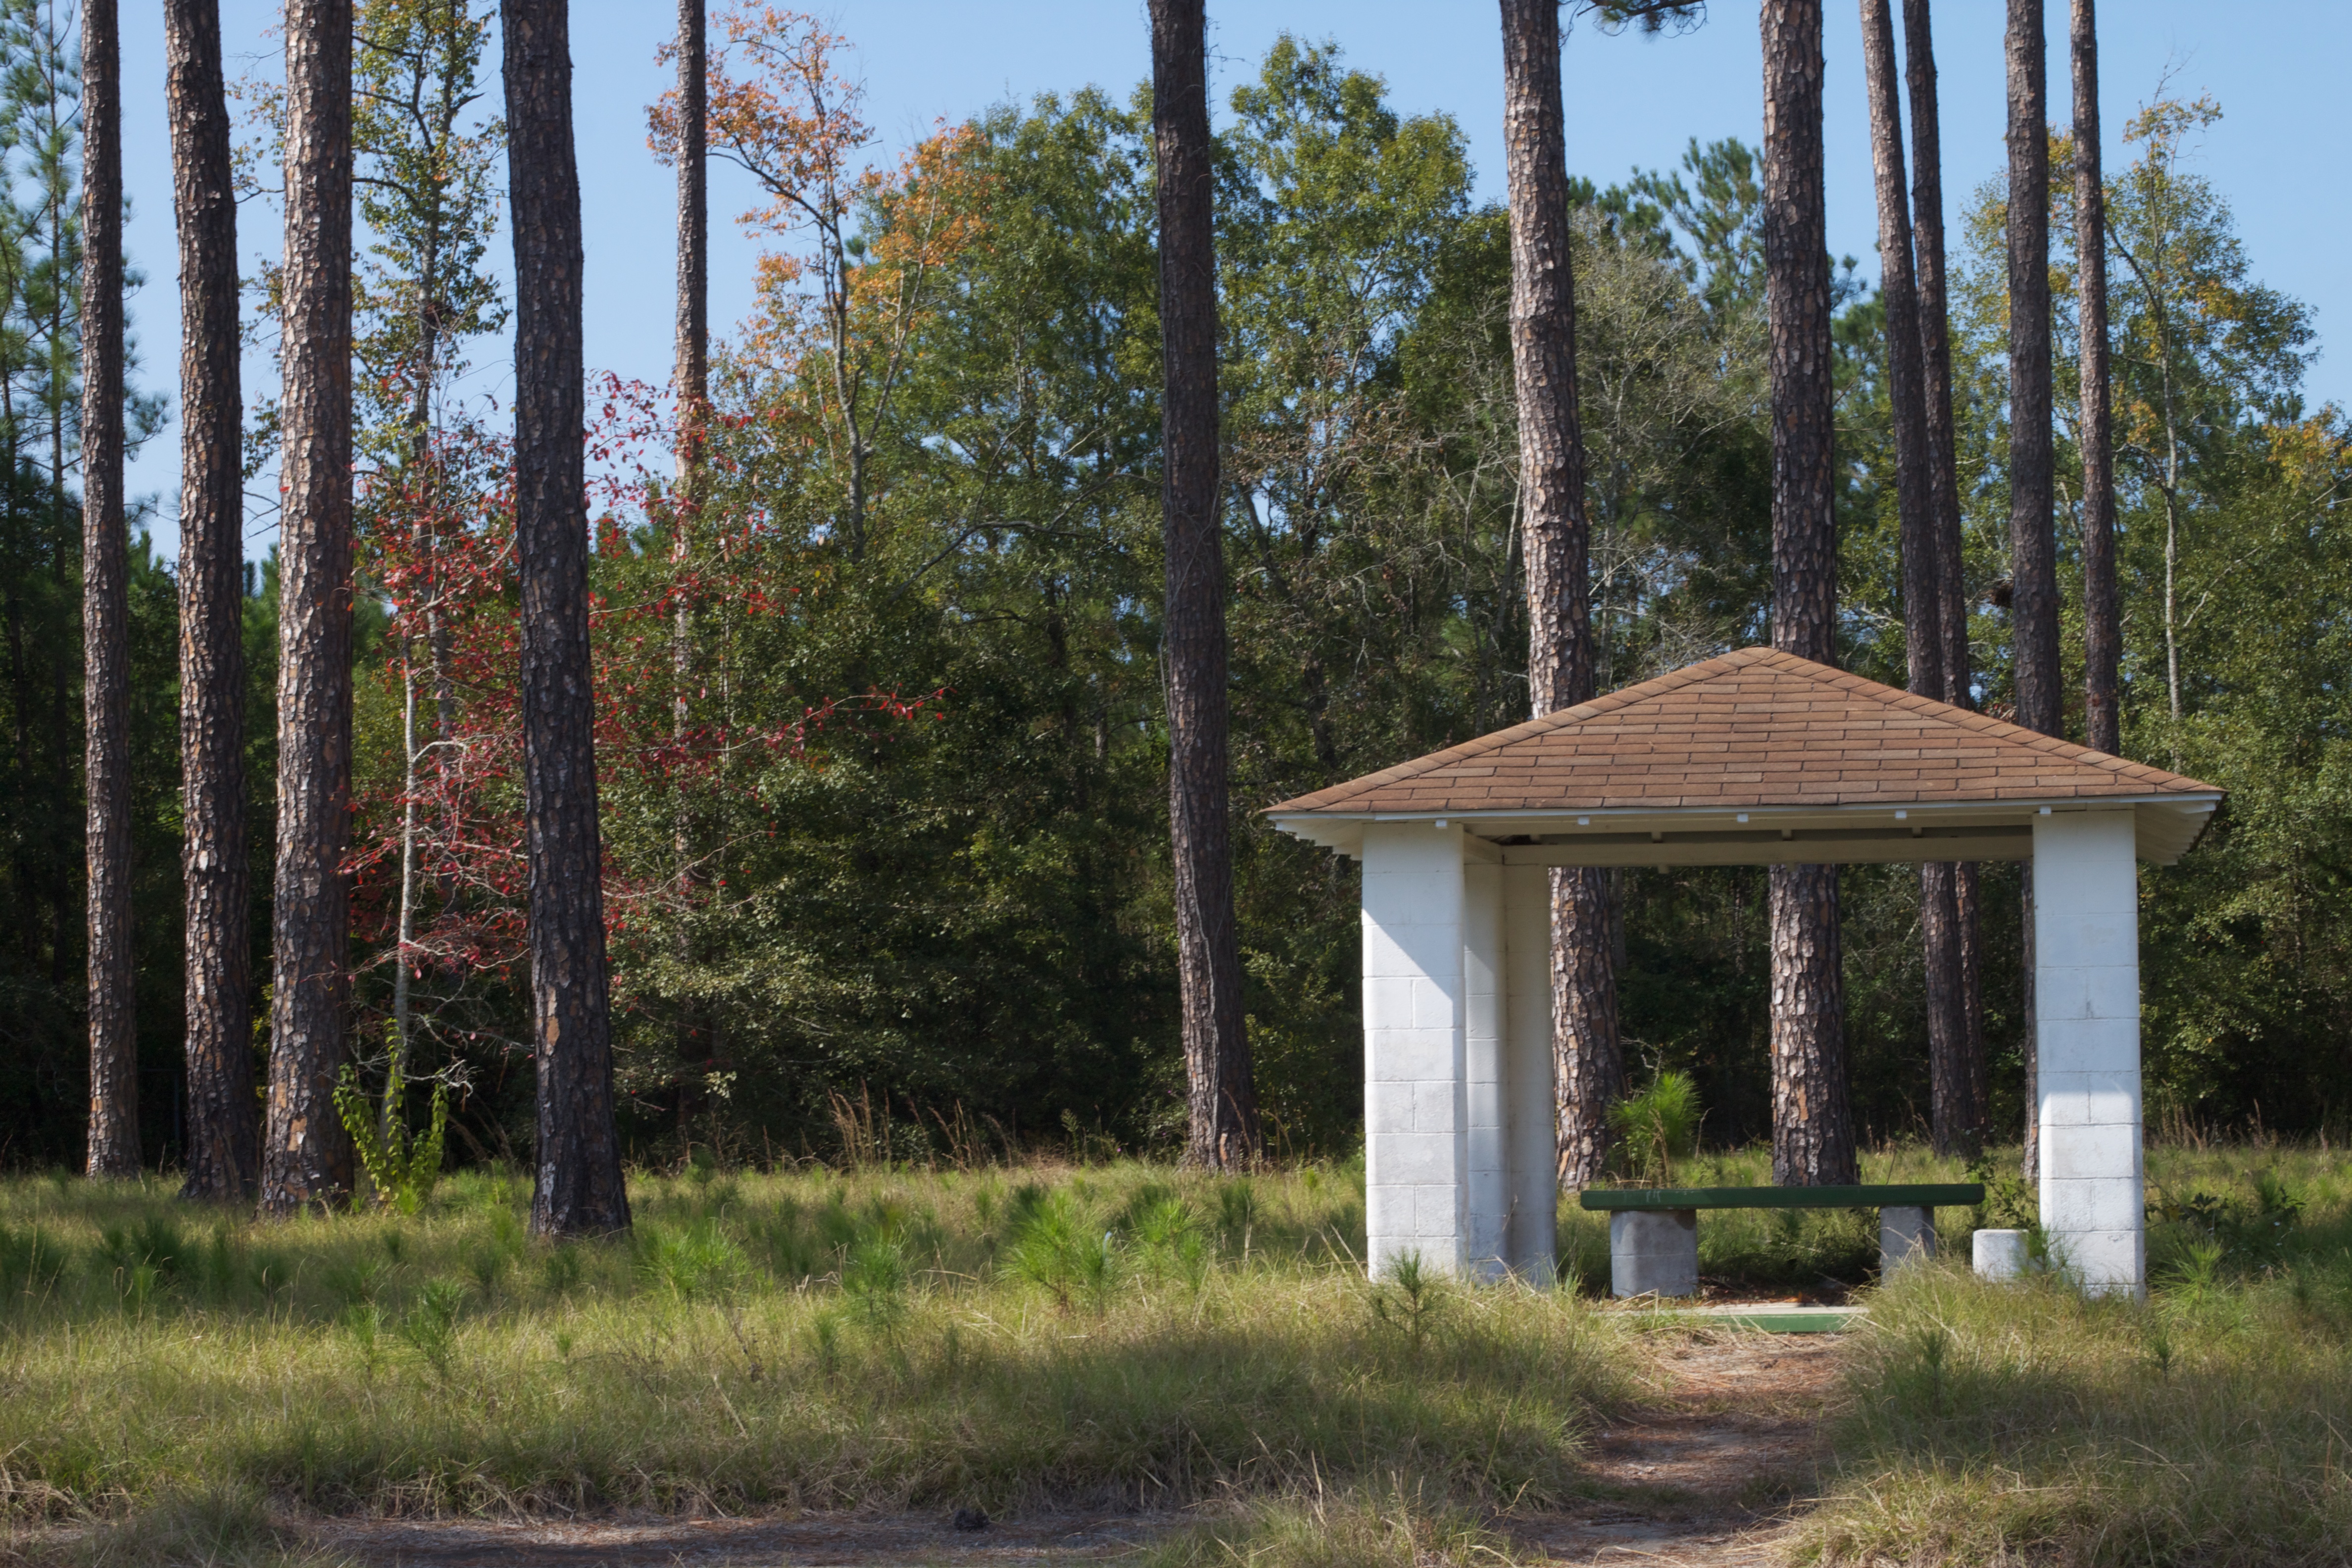
tree, forest, home, hut, cottage, estate, woodland, log cabin, odyssey, outdoor structure